South Australian wine

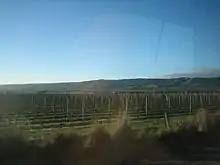
Vineyards in rural South Australia

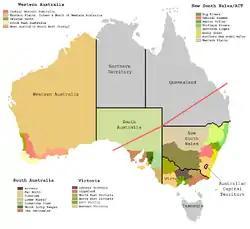
Australian wine zones & regions

Located in south central Australia, South Australia is bordered by the four other mainland states, (Western Australia to the west, Queensland to the north east, New South Wales to the east, Victoria to the south east), the Northern Territory to the north, and the Great Australian Bight forms the state's southern coastline.